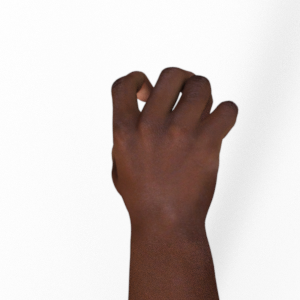
Label: rock